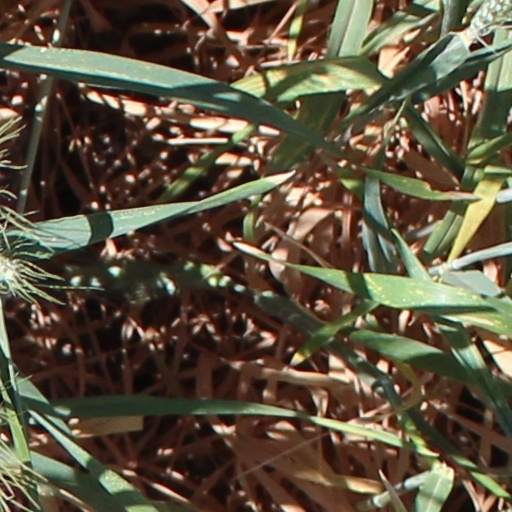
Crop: wheat